Leslie, Fife

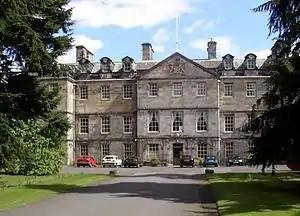
Leslie House

Little is known about the history of Leslie before 1300. The original name of the village was "Fiodh Chill", Scottish Gaelic for "Wooden Church". The village currently bears the name of the Leslie family descended from Bartolf or Bartholomew who was a Hungarian or maybe Flemish tradesman, who according to legend arrived in Scotland with Queen Margaret, the sister of Edgar the Ætheling in 1057. Finding favour with Queen Margaret's husband, Malcolm III, Bartolf became the governor of Edinburgh Castle and was knighted and granted with lands in the Garioch in Aberdeenshire, making his residence at Leslie Castle. A charter by William the Lion between 1172 and 1190, granted the lands in Aberdeenshire which were owned by Bartholomew to be passed down to his descendant. In 1283, Norman de Leslie (the fourth descendant of Bartholomew) was granted the lands 'Fettykill' or 'Fythkill' from Alexander III. A settlement also known as 'Fettykill' began to develop around these lands. In 1455, the settlement was renamed '"Leslie"' after Sir George Leslie. Burgh of Barony status followed in 1458 being awarded by James II